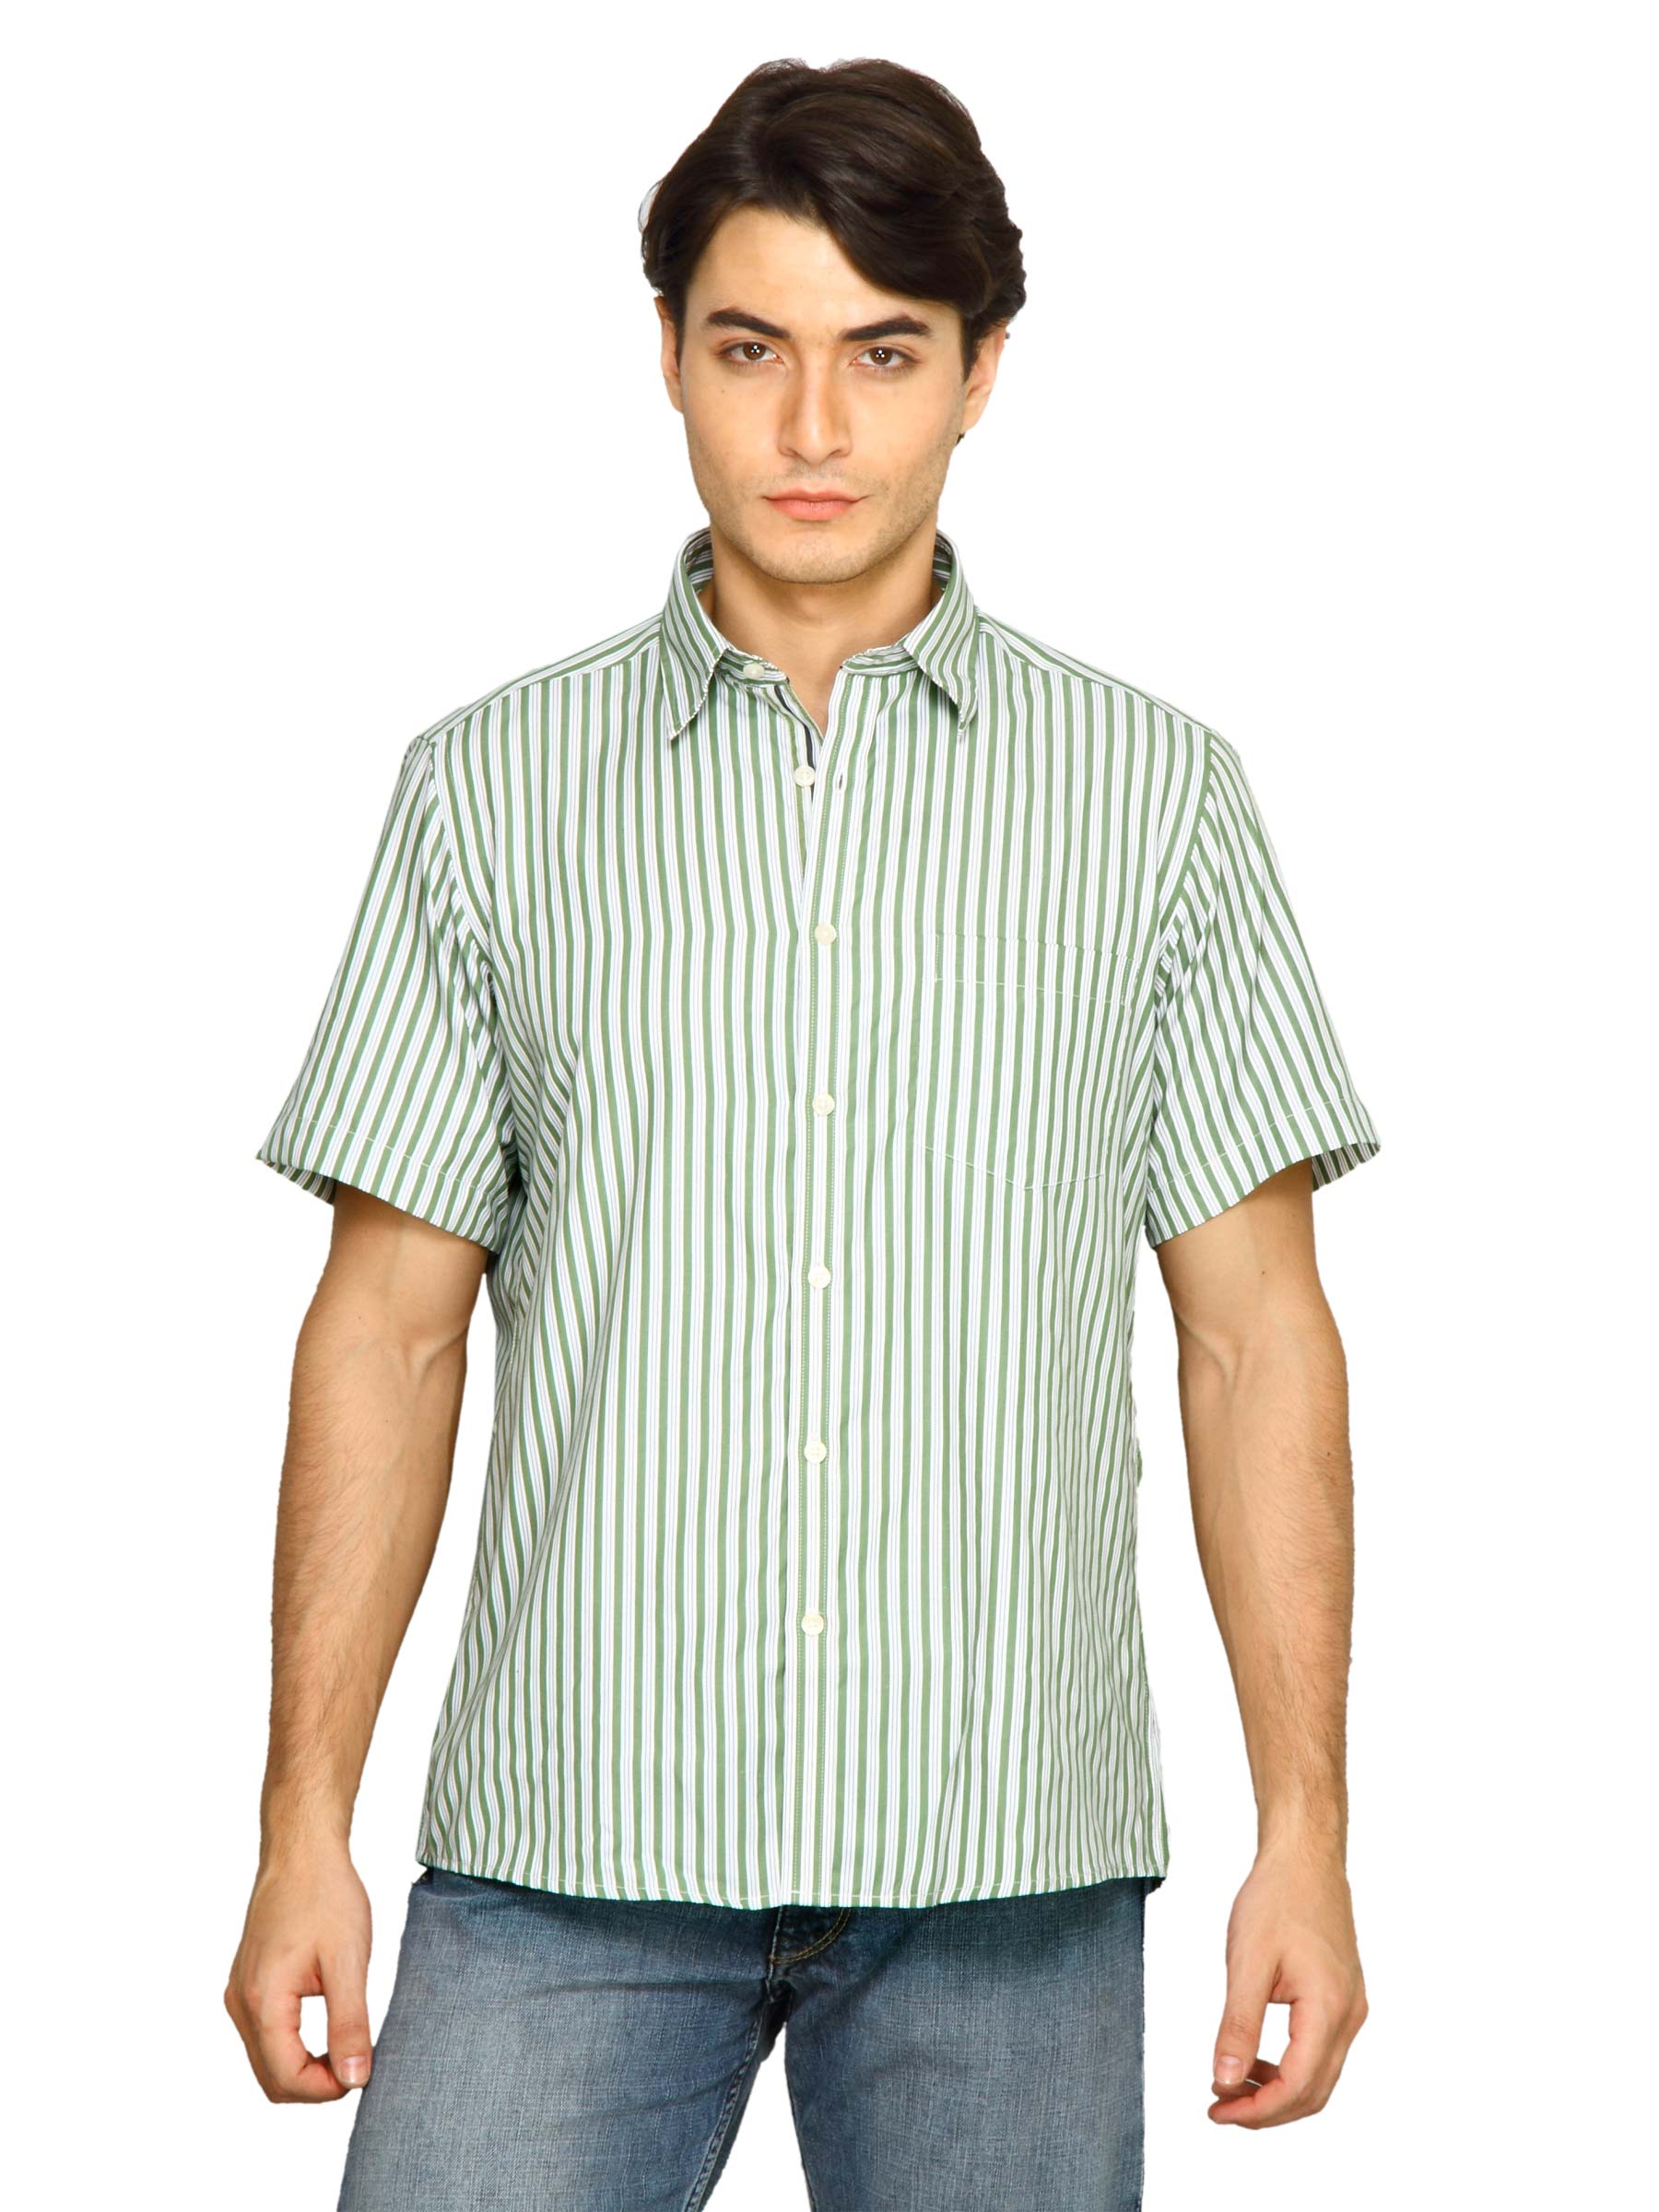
Indigo Nation Men Stripes Green Shirts
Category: Apparel / Topwear / Shirts
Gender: Men
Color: Green
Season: Fall 2011
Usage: Casual